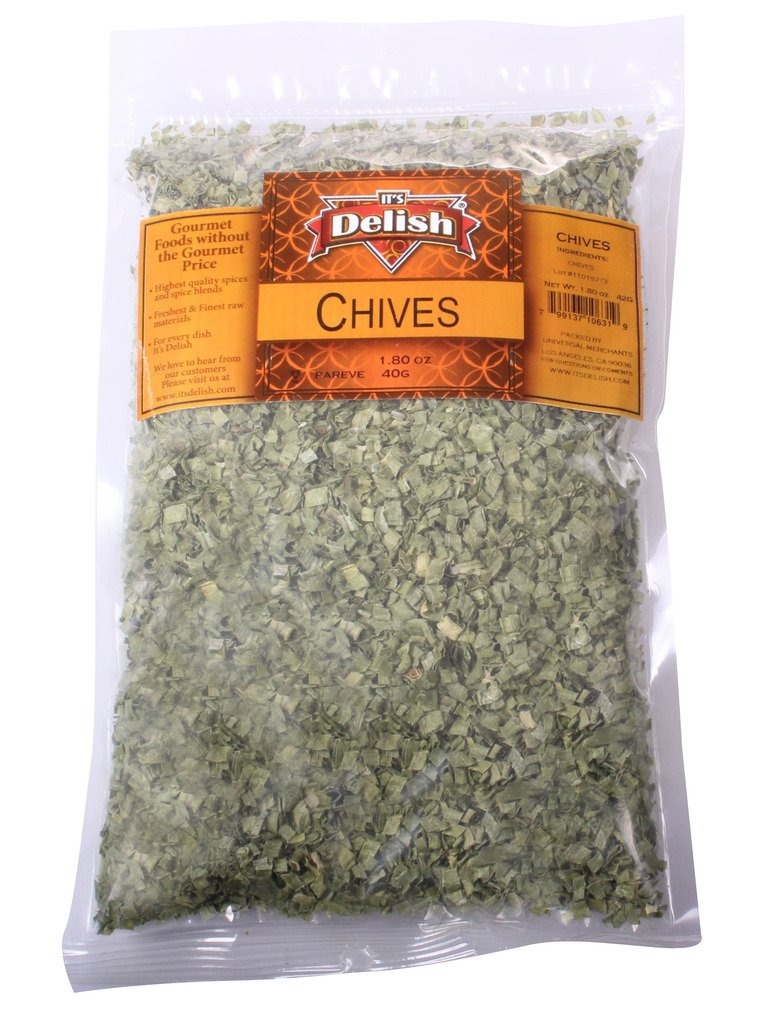
Item Name: Dried Chives by It's Delish – 5 lbs Bulk Bag | Premium Healthy, Rich Vitamin A, C Aromatic Chopped Chive Rings
Bullet Point 1: 🥗 ALL PURE & NATURAL 🥗 – Chives have a wide variety of culinary uses, such as in traditional dishes in France, Sweden, and elsewere. It's Delish has carefully and gently harvested dried fresh chives without the addition of any artificial ingredient that can be stored for years.
Bullet Point 2: 🌎 SAFE, HIGH QUALITY PACKING & VALUE SIZE 🌎 – We deliver our products in high quality and safe packed jar to maintain its freshness and purity. Our safe packing keep it dehydrated to maintain high nutritional value and reduce nutrient loss. It has more nutritious than canned or frozen veggies. The package has a very convenient 5 lbs Bulk Bag.
Bullet Point 3: 💯 HEALTHY WITH AROMATIC FLAVOUR 💯 – Enhance the taste of your dishes with our dried chives. It adds a warm zest and a natural aroma to savory dishes and gives it a robust and aromatic flavor. The delicate flavor that chives impart to food makes it a very useful herb. Chives are also rich in vitamins A and C, and are rich in calcium and iron.
Bullet Point 4: ❤️ BEST PAIR WITH ❤️ – Chives are extremely versatile in use. It can best pair with sauces, salad dressings, casseroles, dips and other recipes. You can sprinkle it over fish, deviled eggs, scrambled eggs, mashed potatoes, vegetables, stews, sauces, pasta, cheese and dips. It is also used as a garnish for any dish to look it more appealing.
Bullet Point 5: 🔆 YOU ARE VALUABLE 🔆 – We cherish your involvement in our brand more than everything else. It is Certified Kosher OU Packaged in the USA non-GMO and No MSG. If you need our help or need to ask something reach out to us. Our help group will be glad to support you and guarantee that you are 100%.
Product Description: <p><strong>Dried Chives by It's Delish, 5 lbs Bulk Bag</strong></p><p>Perfect to brighten and enliven countless dishes. This springtime favorite, allium schoenoprasum by its botanical name, imparts a mild onion flavor that pairs with vegetables, meats, eggs, soups, and salads alike.</p><p><strong>Variety of Uses:</strong> Chives are used with soups, fish, and sandwiches.</p><p><strong>Delicious Herbs:</strong> Chives are one of the fines herbes of French cuisine, which also include tarragon, chervil, or parsley.</p><p>The product should be stored under normal food warehouse conditions at cool temperatures of 50 ̊-70 ̊F (10 ̊-21 ̊C) with a relative humidity of 70%. Avoid exposure to direct sunlight or excessive heat. The shelf life is 12 months packed as bulk and 36 months in a packaged container.</p><p>Capacity or Yield: 1 cup yields 1 cup (by the volume) or 5 ounces (by the weight)</p><p><strong>About It's Delish!</strong></p><p>It's Delish was established in 1992 and is located in North Hollywood, California. It's Delish is a food manufacturer and distributor who produces over 500 gourmet food products including licorice, sour belts, taffies, caramels, Jordan almonds, chocolates, nuts, fruits, trail mixes, spices, and the spice blends. It's Delish also produces organics and all-natural products. We give you the opportunity to order from the factory direct!</p><p>It's Delish! prides itself on the four pillars that are at the foundation of everything we do.</p><p>Innovation Quality Value Service</p>
Value: 5.0
Unit: Ounce

Price: 102.18